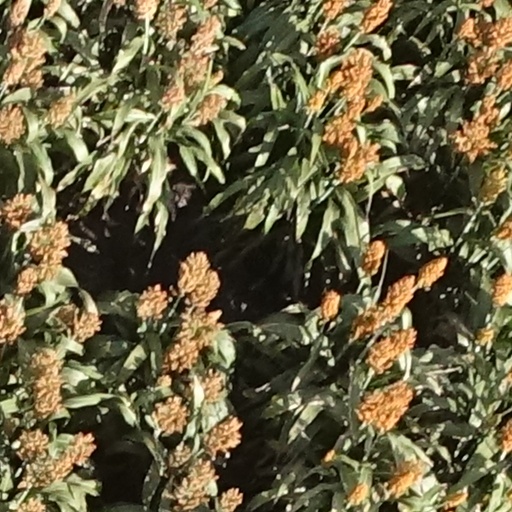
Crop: sorghum